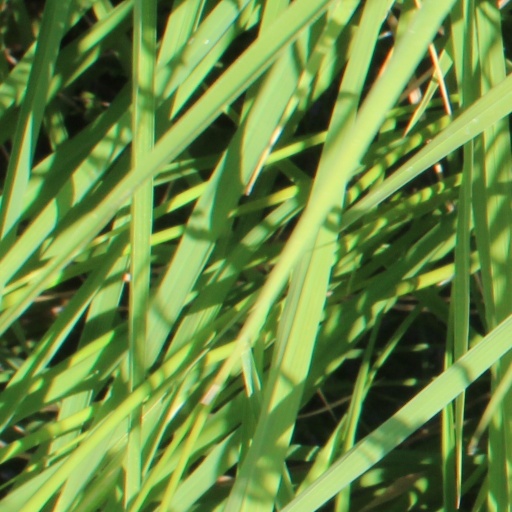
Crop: rice